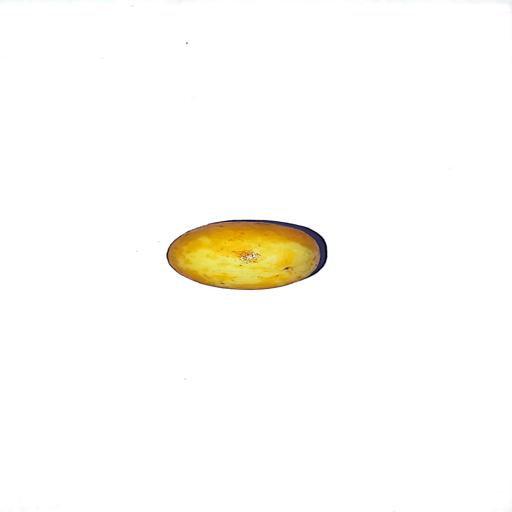
Label: healthy